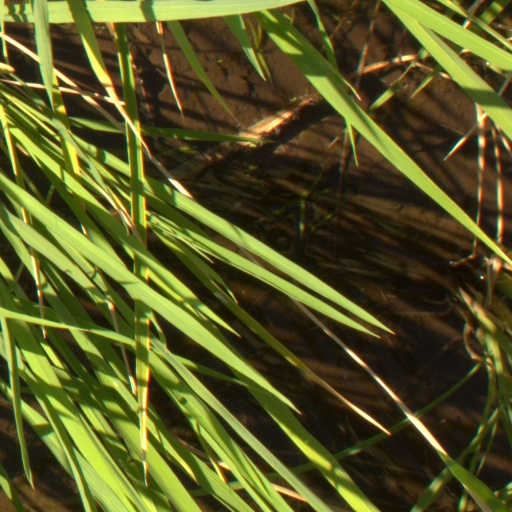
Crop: rice